Areography

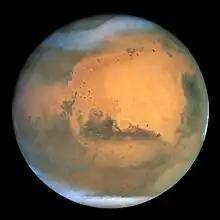
Mars, 2001, with the southern polar ice cap visible on the bottom.

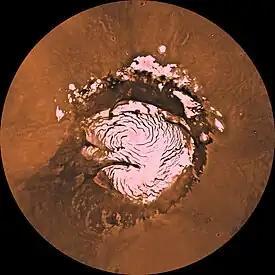
North Polar region with icecap.

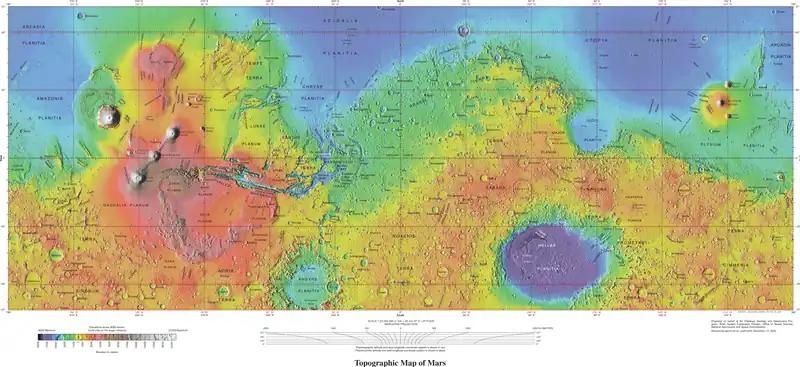

Across a whole planet, generalisation is not possible, and the geography of Mars varies considerably. The dichotomy of Martian topography is striking: northern plains flattened by lava flows contrast with the southern highlands, pitted and cratered by ancient impacts. The surface of Mars as seen from Earth is consequently divided into two kinds of areas, with differing albedo.